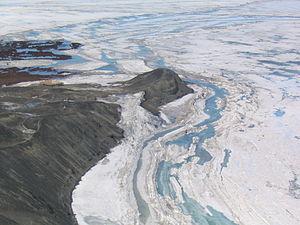
La péninsule de Hut Point, également appelée péninsule des Quartiers d'hiver ou promontoire du Cap Armitage, est une longue bande de terre de l'île de Ross en Antarctique.
Hut Point est le nom du cap situé à l'extrémité de la péninsule du même nom sur l'île de Ross, une île volcanique de la mer de Ross en Antarctique.
Thomas Crean dit Tom Crean, né le 20 juillet 1877 à Annascaul et mort le 27 juillet 1938 à Cork, est un marin et explorateur irlandais. Il est surtout connu pour ses explorations polaires et antarctiques.